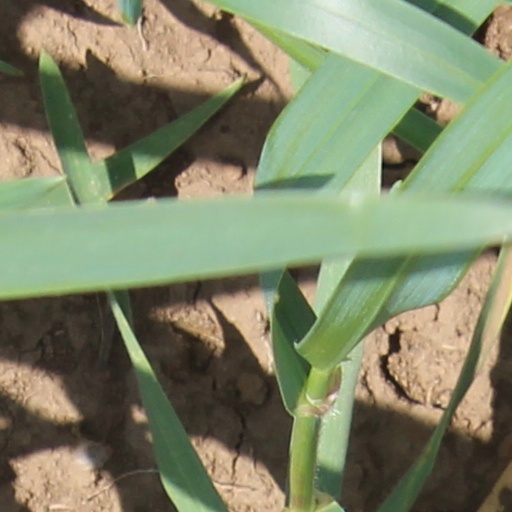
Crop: wheat